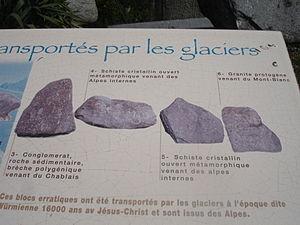
Grenay (38)